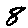
Label: 8